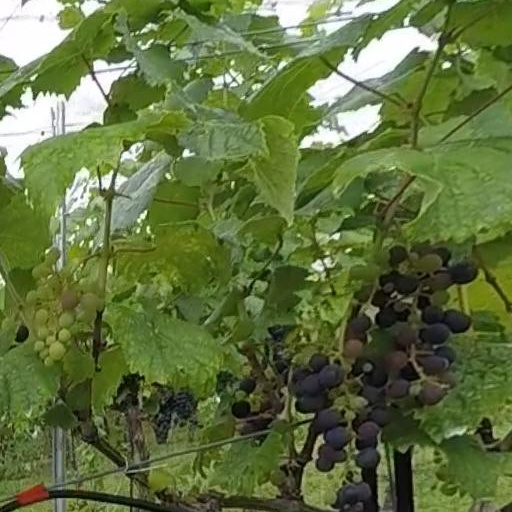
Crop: grape